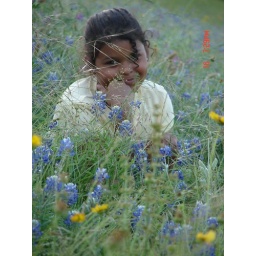
ahh lil brea in field of blue bonnets